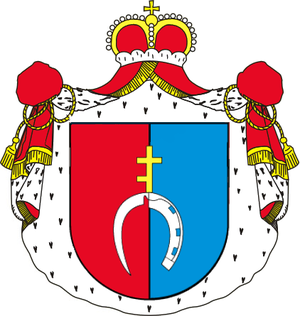
La bataille de Párkány est un affrontement de la grande guerre turque ayant eu lieu dans les environs de la petite ville de Párkány, faubourg d'Esztergom, en Hongrie ottomane du 7 au 9 octobre 1683. Elle oppose les armées coalisées du Saint-Empire romain germanique et de la république des Deux Nations à l'armée de l'Empire ottoman.